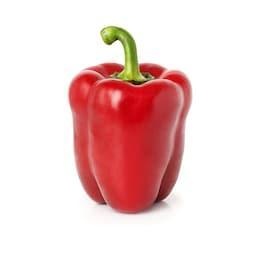
Label: capsicum